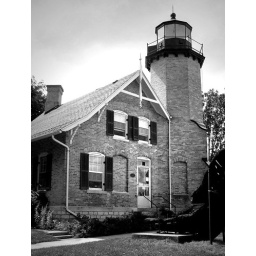
White river lighthouse where the White River enters Lake Michigan in Whitehall, Michigan